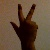
The image shows a hand gesture representing the number 3 in Indian Sign Language.